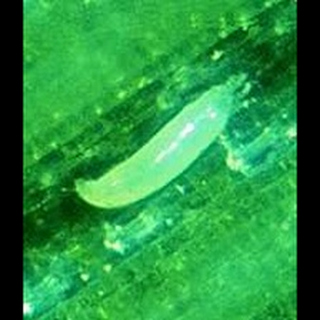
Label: wheat_mite